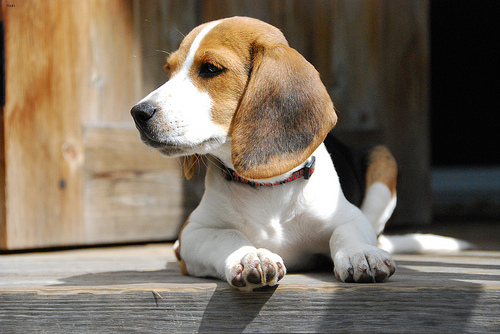
Breed: beagle